Culture of Jersey

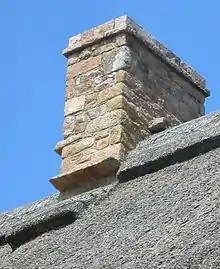
Witches' stones on thatched roof

The established church is the Church of England, but Methodism has been historically strong, especially in country areas, and remains influential. A large minority of the population is Roman Catholic. The historic toleration of religious minorities has led to many persecuted minorities seeking refuge in Jersey. This has left a rich legacy of churches, chapels and places of worship.